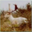
Label: deer